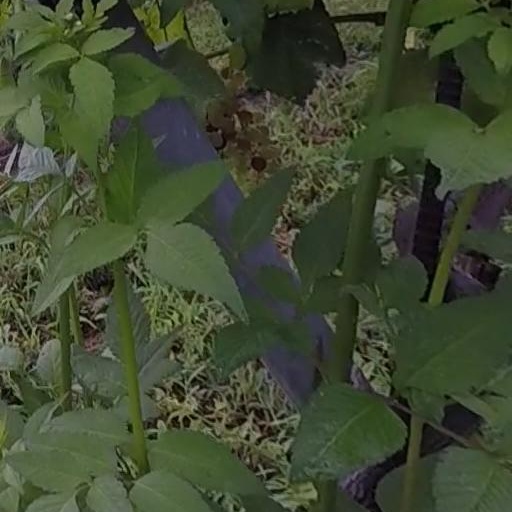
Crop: grape